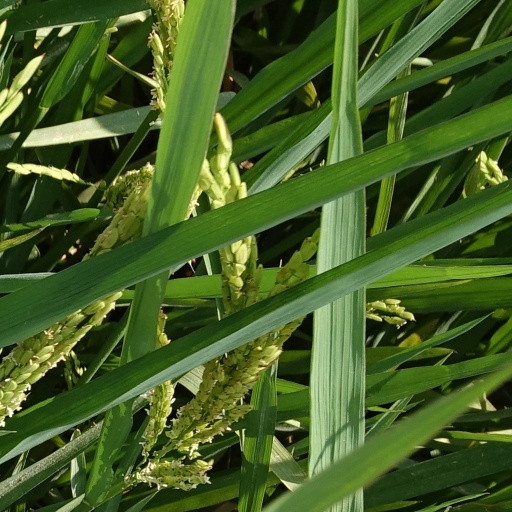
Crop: rice